Duchy of Brunswick

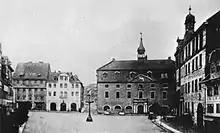
Helmstedt market place in 1891

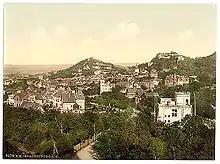
Blankenburg,

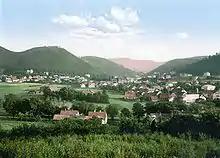
Harzburg,

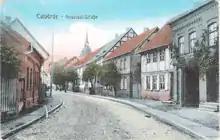
Calvörde in 1900

According to the 1885 census, 84.90% (316,208 people) of the Duchy's inhabitants held citizenship of Brunswick, while 54,738 people (14.70%) were citizens of other German states. 1506 people (0.40%) were foreign nationals, among those 785 came from Austria-Hungary, 133 from the United Kingdom, 112 from the United States, 91 from Italy, 83 from the Russian Empire, and 81 from Switzerland.